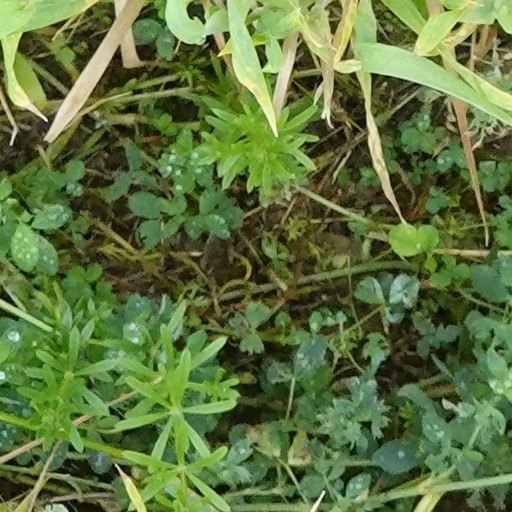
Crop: wheat